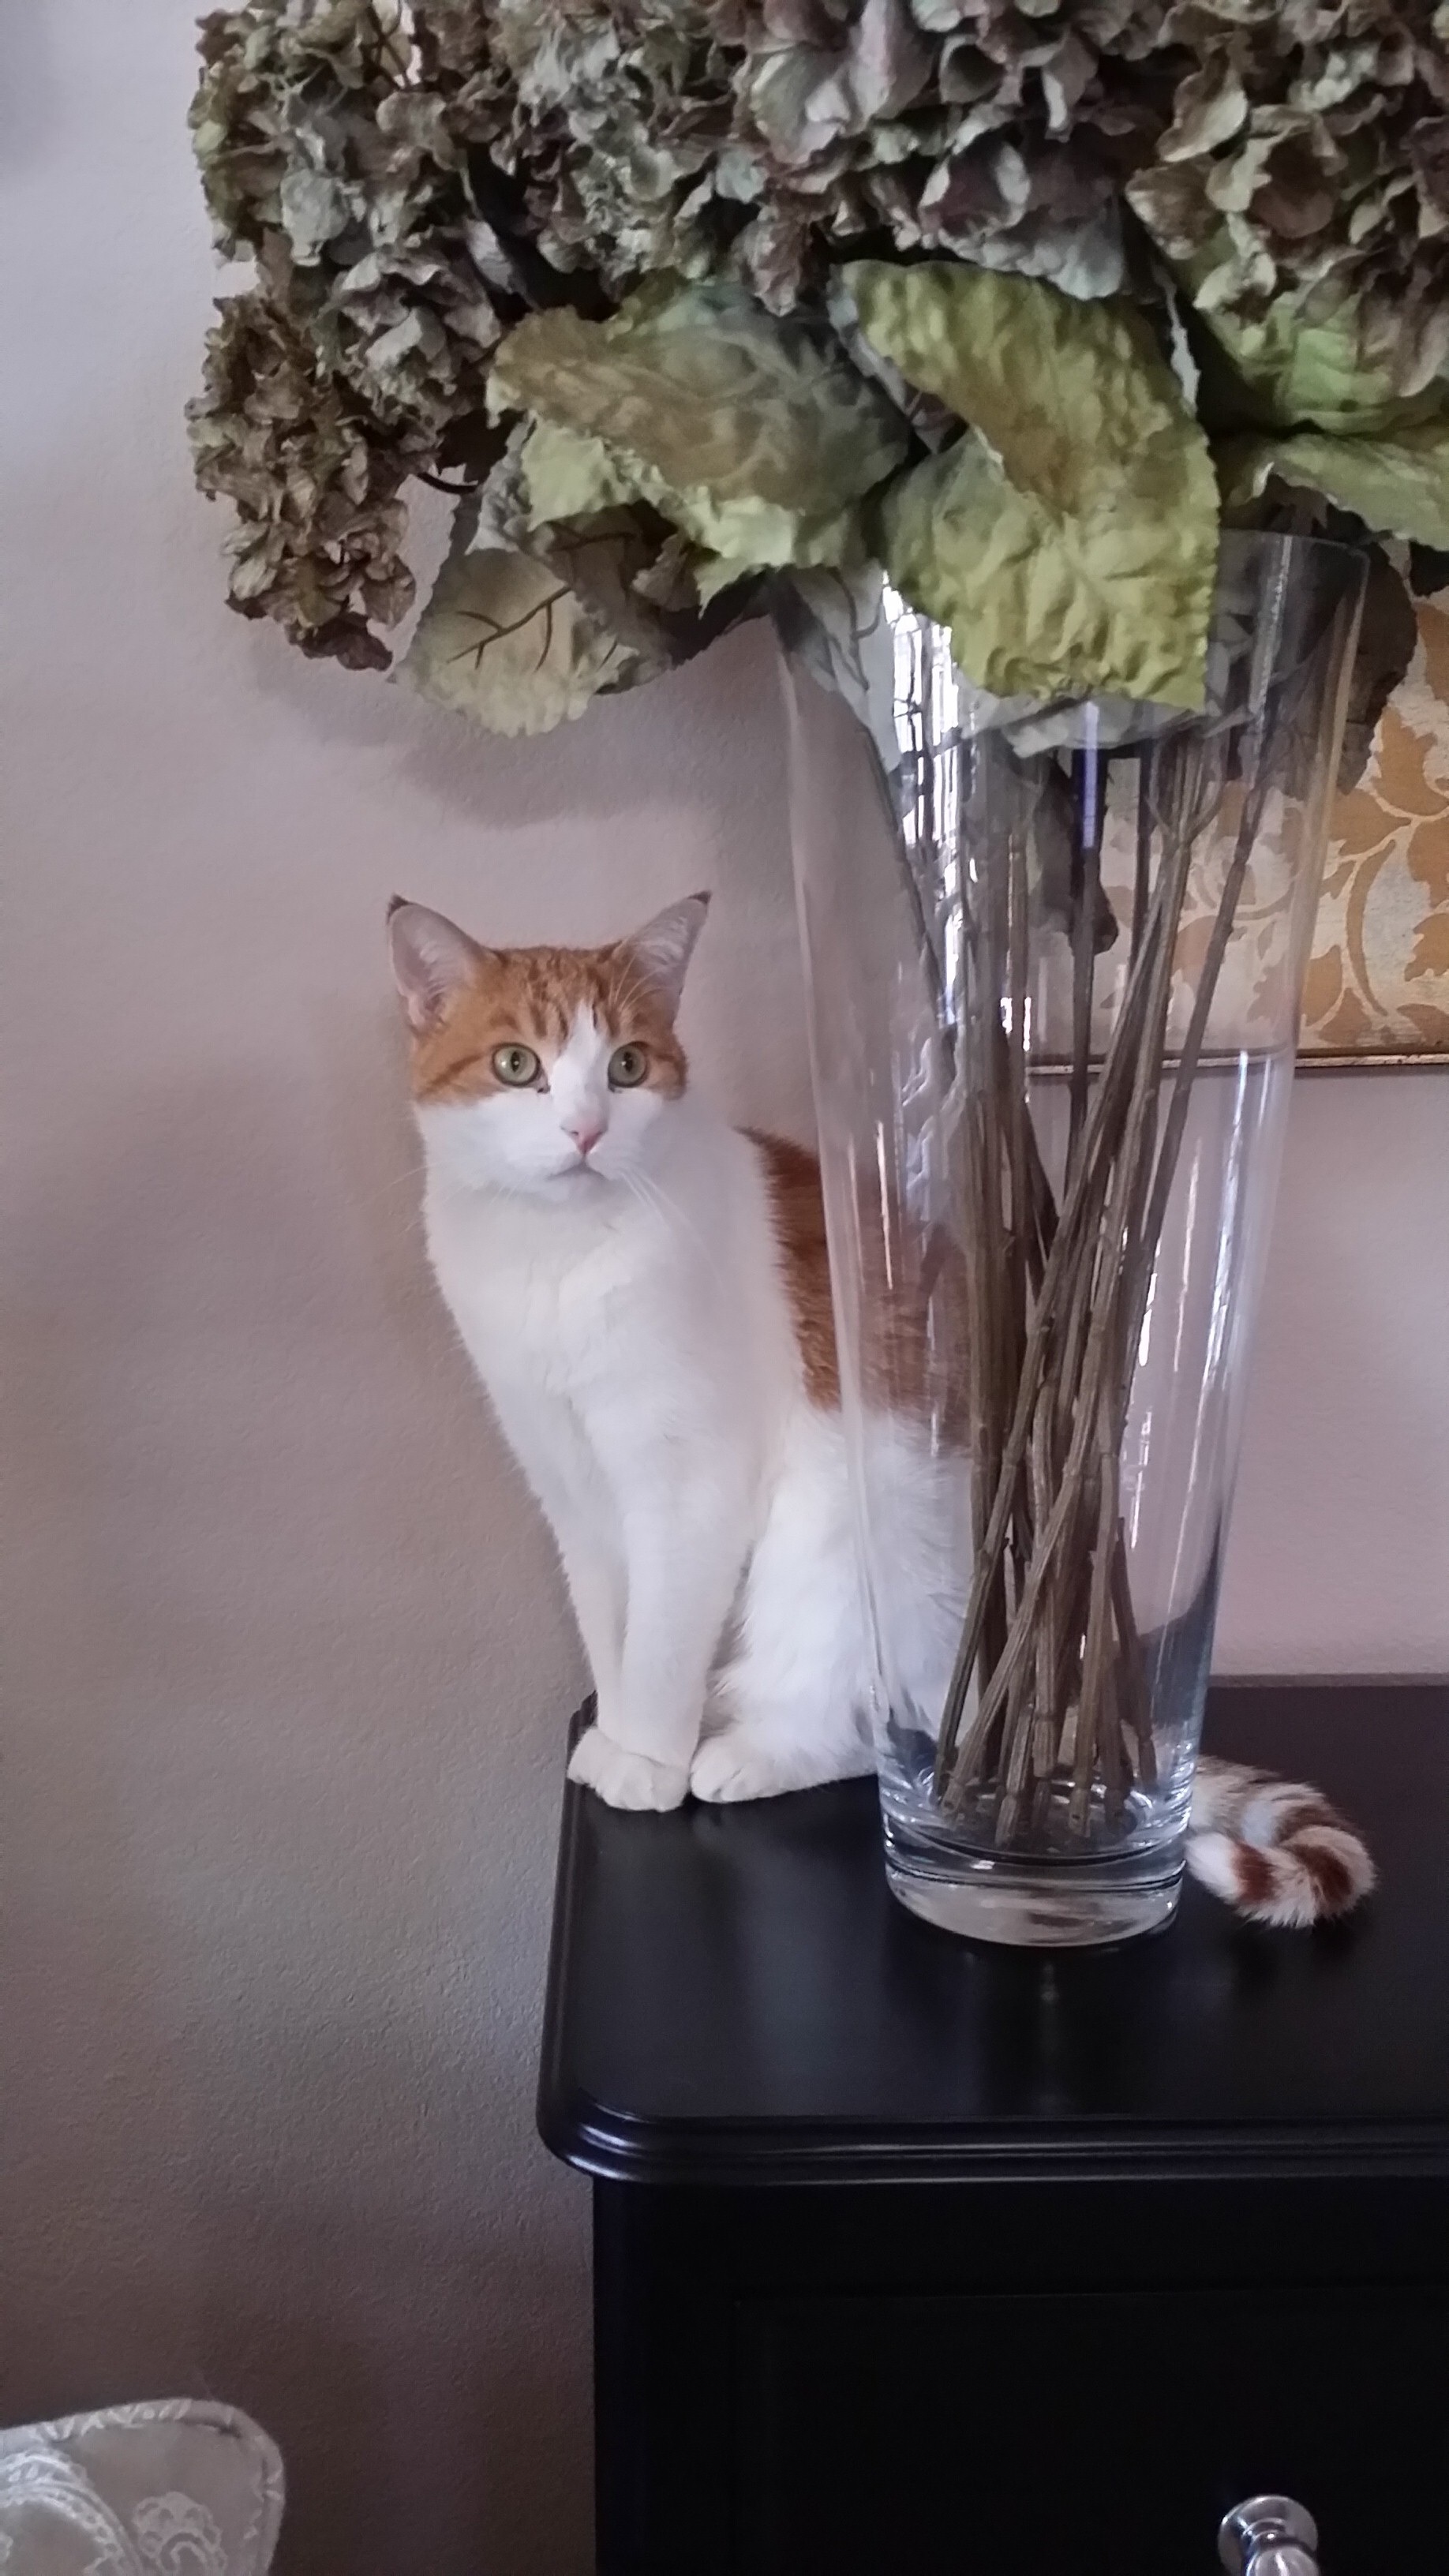
white, cute, kitten, cat, peace, mammal, lighting, adorable, small to medium sized cats, cat like mammal